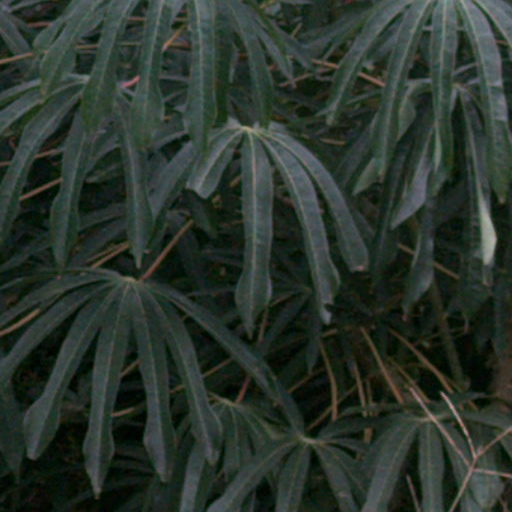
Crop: cassava